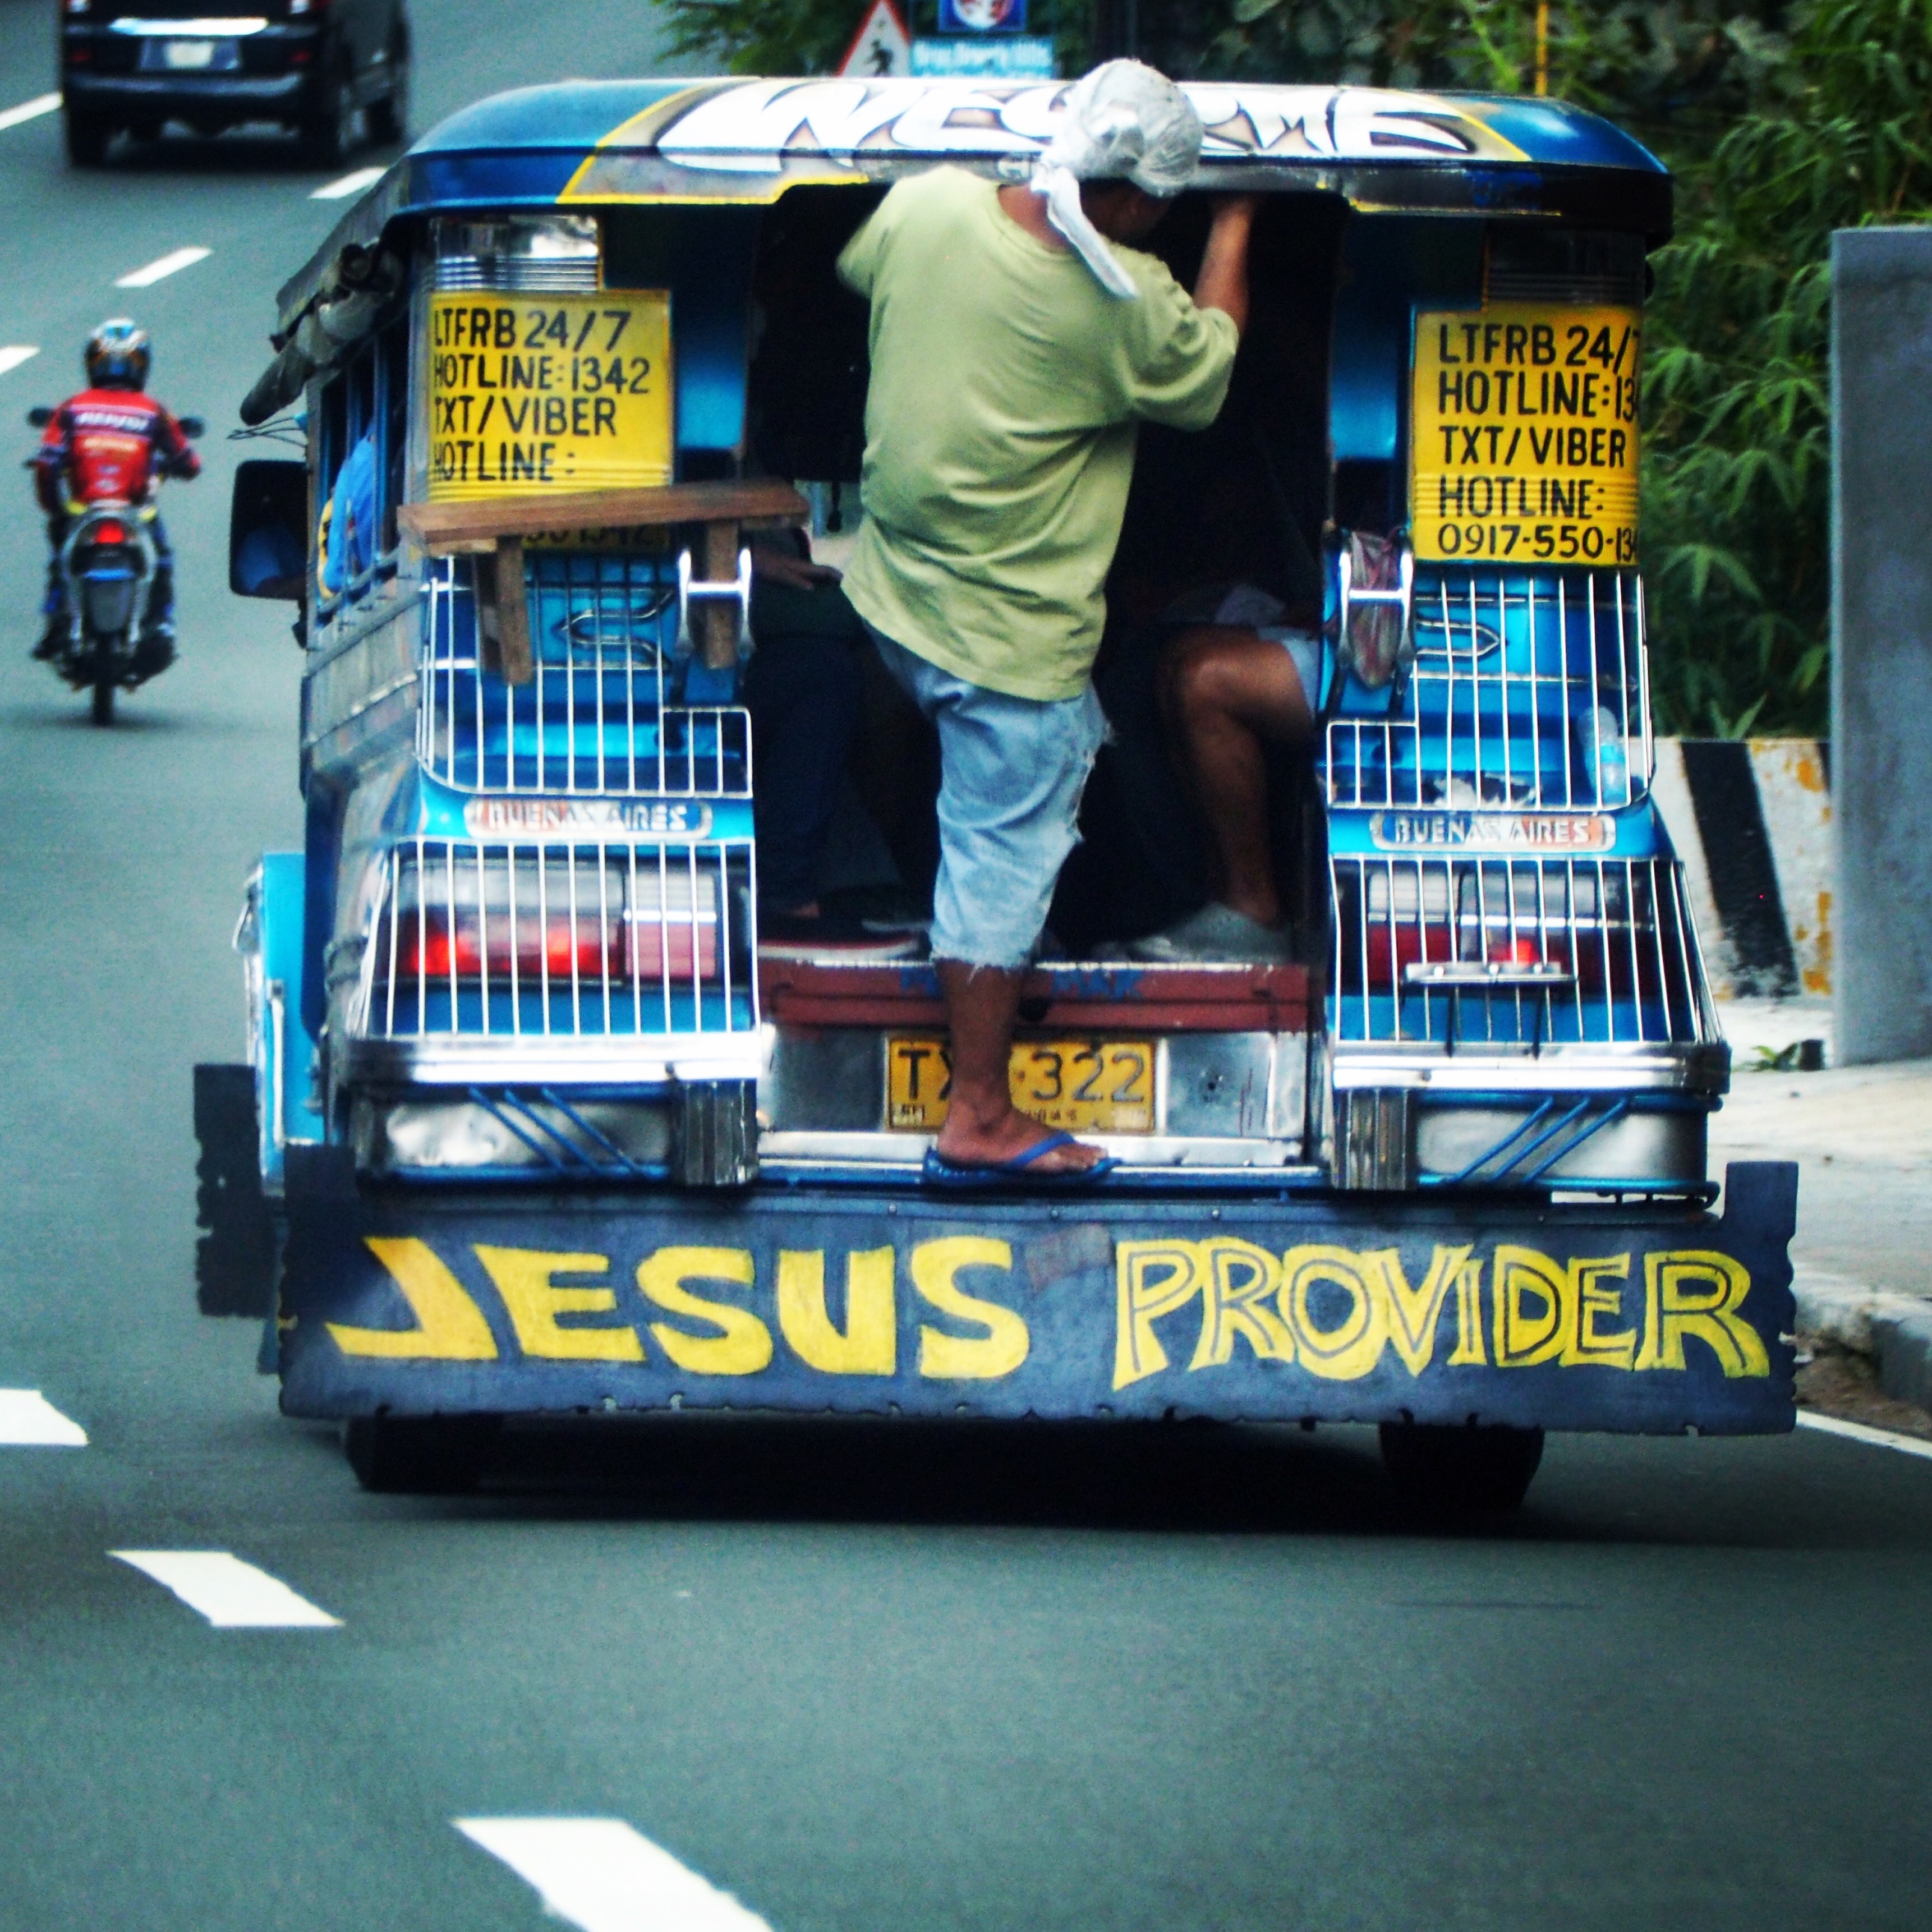
advertising, transport, vehicle, machine, public transport